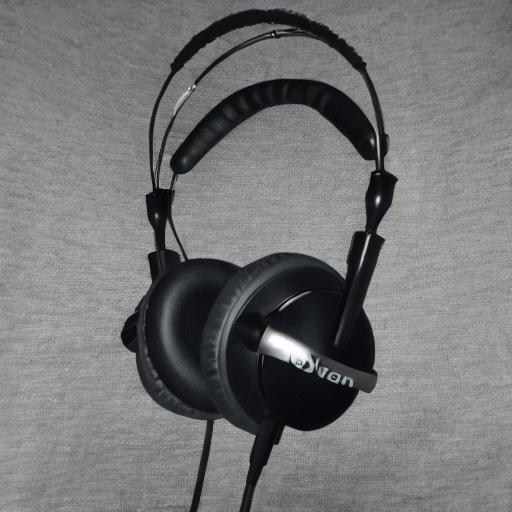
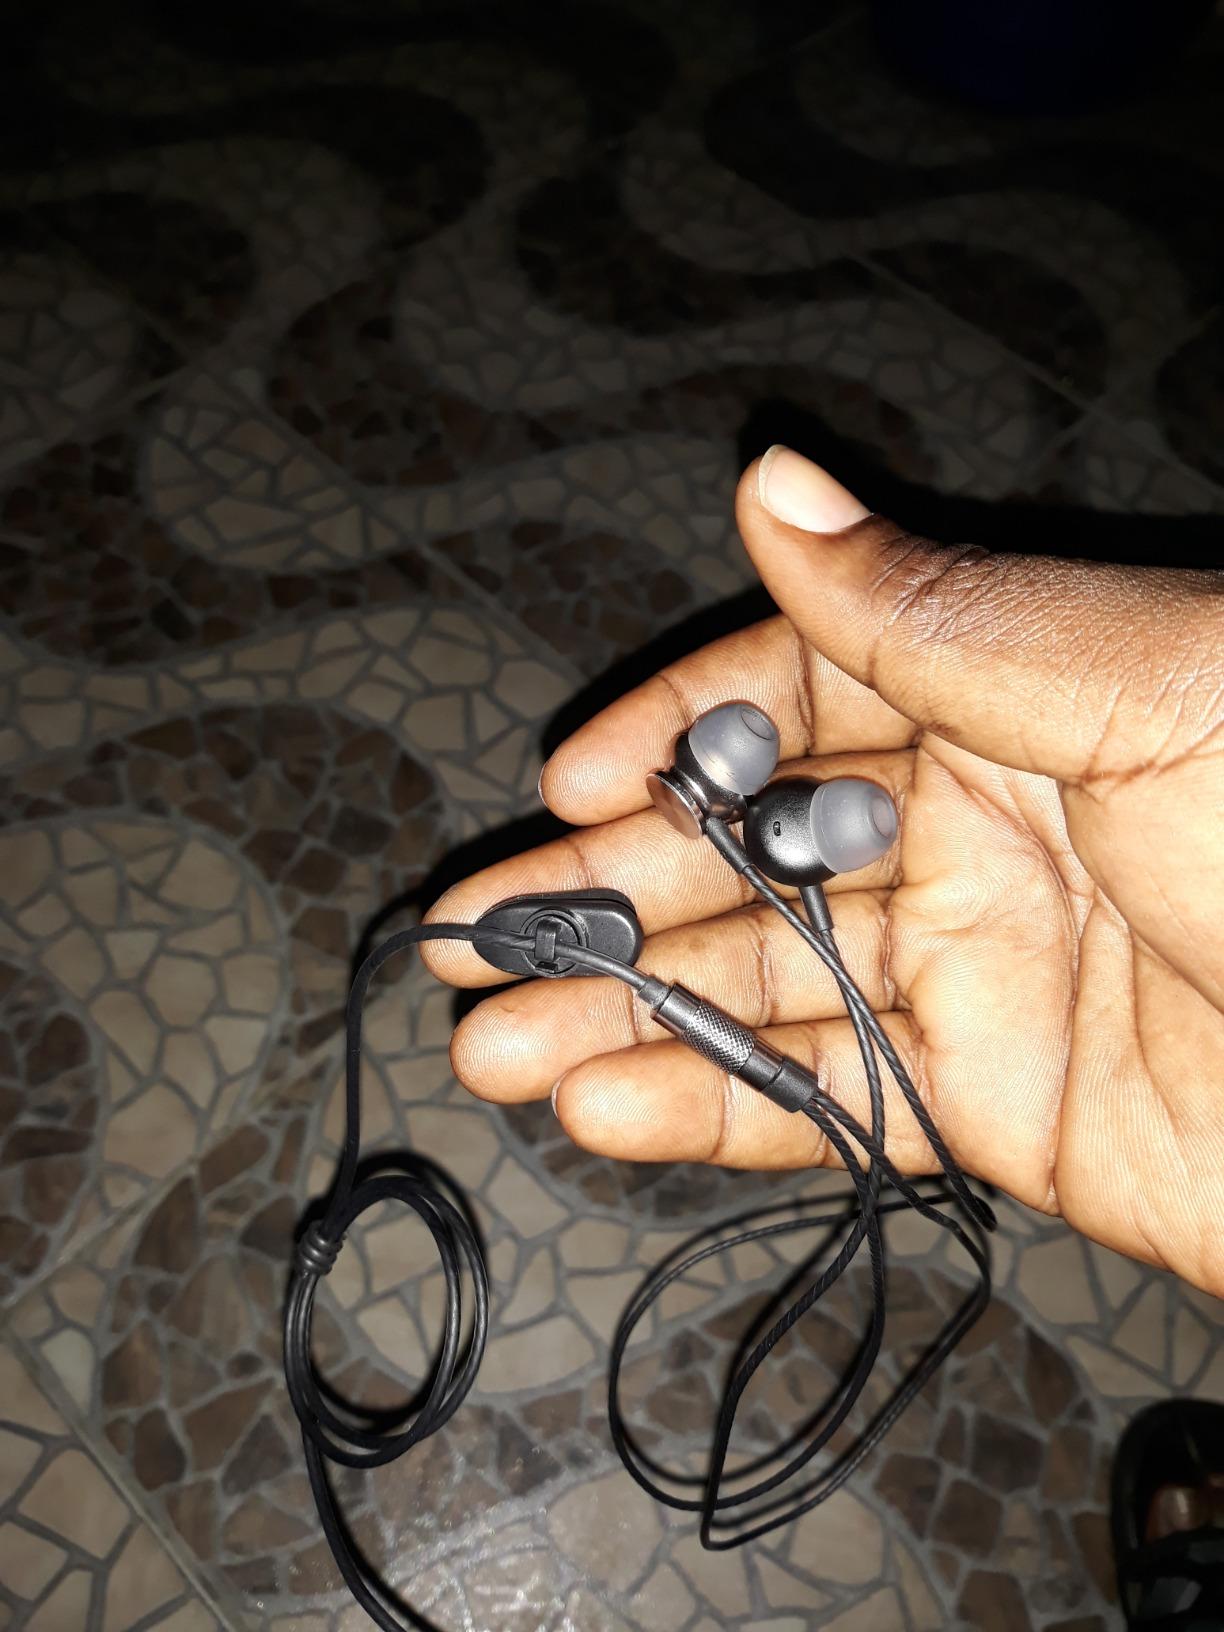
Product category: headphones
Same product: no